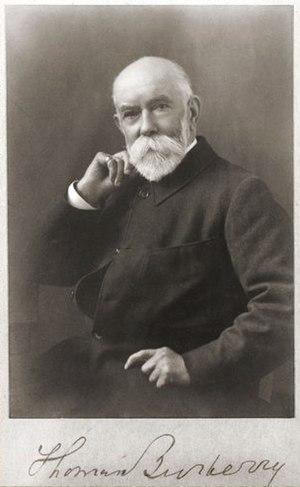
Thomas Burberry était un spécialiste de la confection anglais célèbre pour avoir créé la marque de luxe de renommée mondiale Burberry.